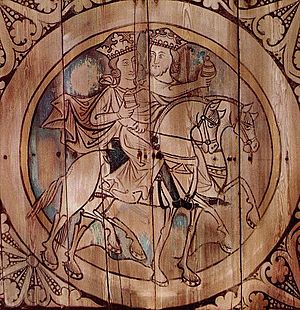
Rejsekongedømme
Rejsende konge, middelalderlig maleri, Dädesjö gamle kirke, Småland, Sverige
Rejsekongedømmet kan siges at være alternativ til at have en politisk hovedstad, et permanent centrum, hvorfra et kongerige regeres. Især Vesteuropa var præget af et politisk styre hvor de højeste politiske myndigheder konstant ændrede bopæl, og også førte landets centrale regering med på deres rejser. Riget havde således ikke noget ubetinget centrum, intet fast opholdssted for regeringen.